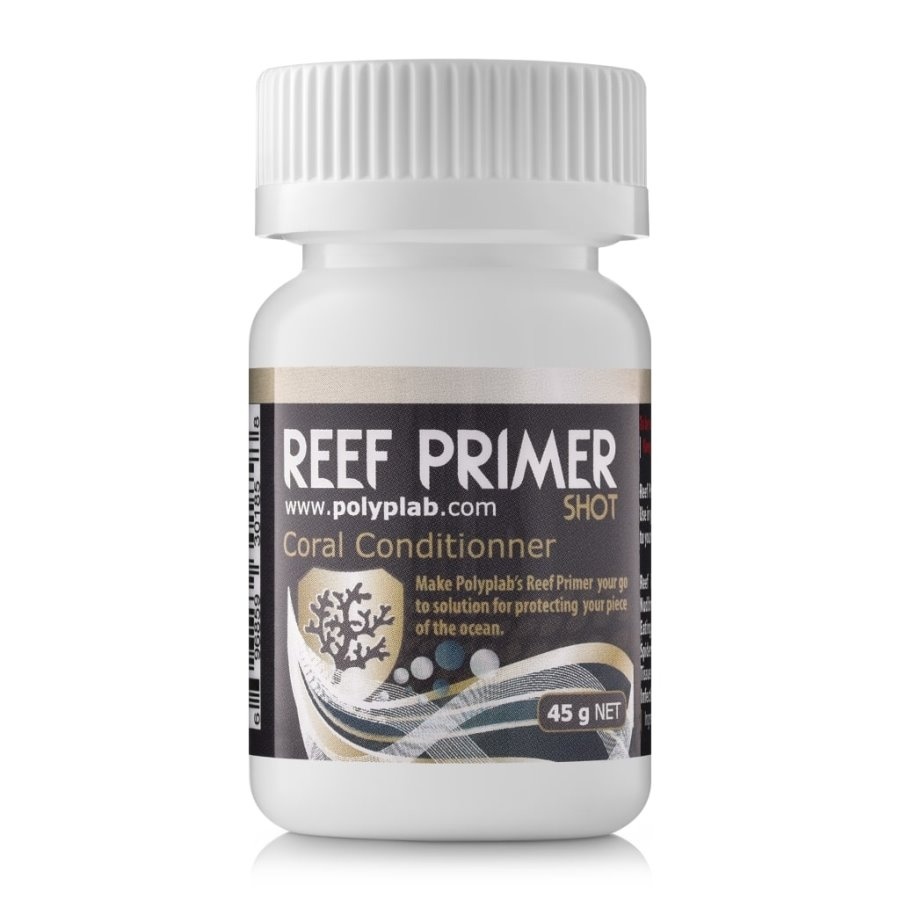
POLYP LAB - Reef Primer Shot - Coral Dip 45 gr.
El Reef Primer Shot de POLYP LAB es un coral dip de alta calidad diseñado para ayudar a mantener la salud y la vitalidad de los corales en tu acuario marino. Con un peso de 45 gramos, este producto es perfecto para tratar una amplia variedad de corales y asegurar que estén libres de parásitos y enfermedades. Este coral dip está formulado con ingredientes suaves pero efectivos que ayudan a eliminar de forma segura y rápida los organismos no deseados que pueden habitar en los corales, como las algas, los ácaros y las bacterias. Además, el Reef Primer Shot también ayuda a fortalecer la resistencia de los corales a futuras infecciones, promoviendo su crecimiento y su coloración. Una de las ventajas de este producto es que es fácil de usar. Simplemente debes diluir una pequeña cantidad en agua de acuario y sumergir los corales afectados en la solución durante unos minutos. Después, enjuaga los corales con agua limpia y vuelve a colocarlos en el acuario. Es importante seguir las instrucciones de uso para garantizar la seguridad de tus corales y otros habitantes del acuario. El Reef Primer Shot de POLYP LAB es un producto confiable y efectivo que ha sido probado por expertos en acuarofilia marina. Su fórmula suave pero potente lo hace ideal para corales sensibles y para aquellos que requieren un tratamiento más delicado. Además, su presentación en polvo facilita su almacenamiento y su dosificación, lo que lo convierte en una opción conveniente para los aficionados a la acuarofilia. En resumen, el Reef Primer Shot de POLYP LAB es un coral dip de alta calidad que te ayudará a mantener la salud y la belleza de tus corales en tu acuario marino. Con su fórmula efectiva y su fácil aplicación, es una herramienta imprescindible para cualquier aficionado a la acuarofilia que desee mantener un acuario saludable y vibrante.
Brand: POLYP LAB
Category: Animals & Pet Supplies > Pet Supplies > Fish & Aquatic Supplies